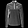
Label: Pullover